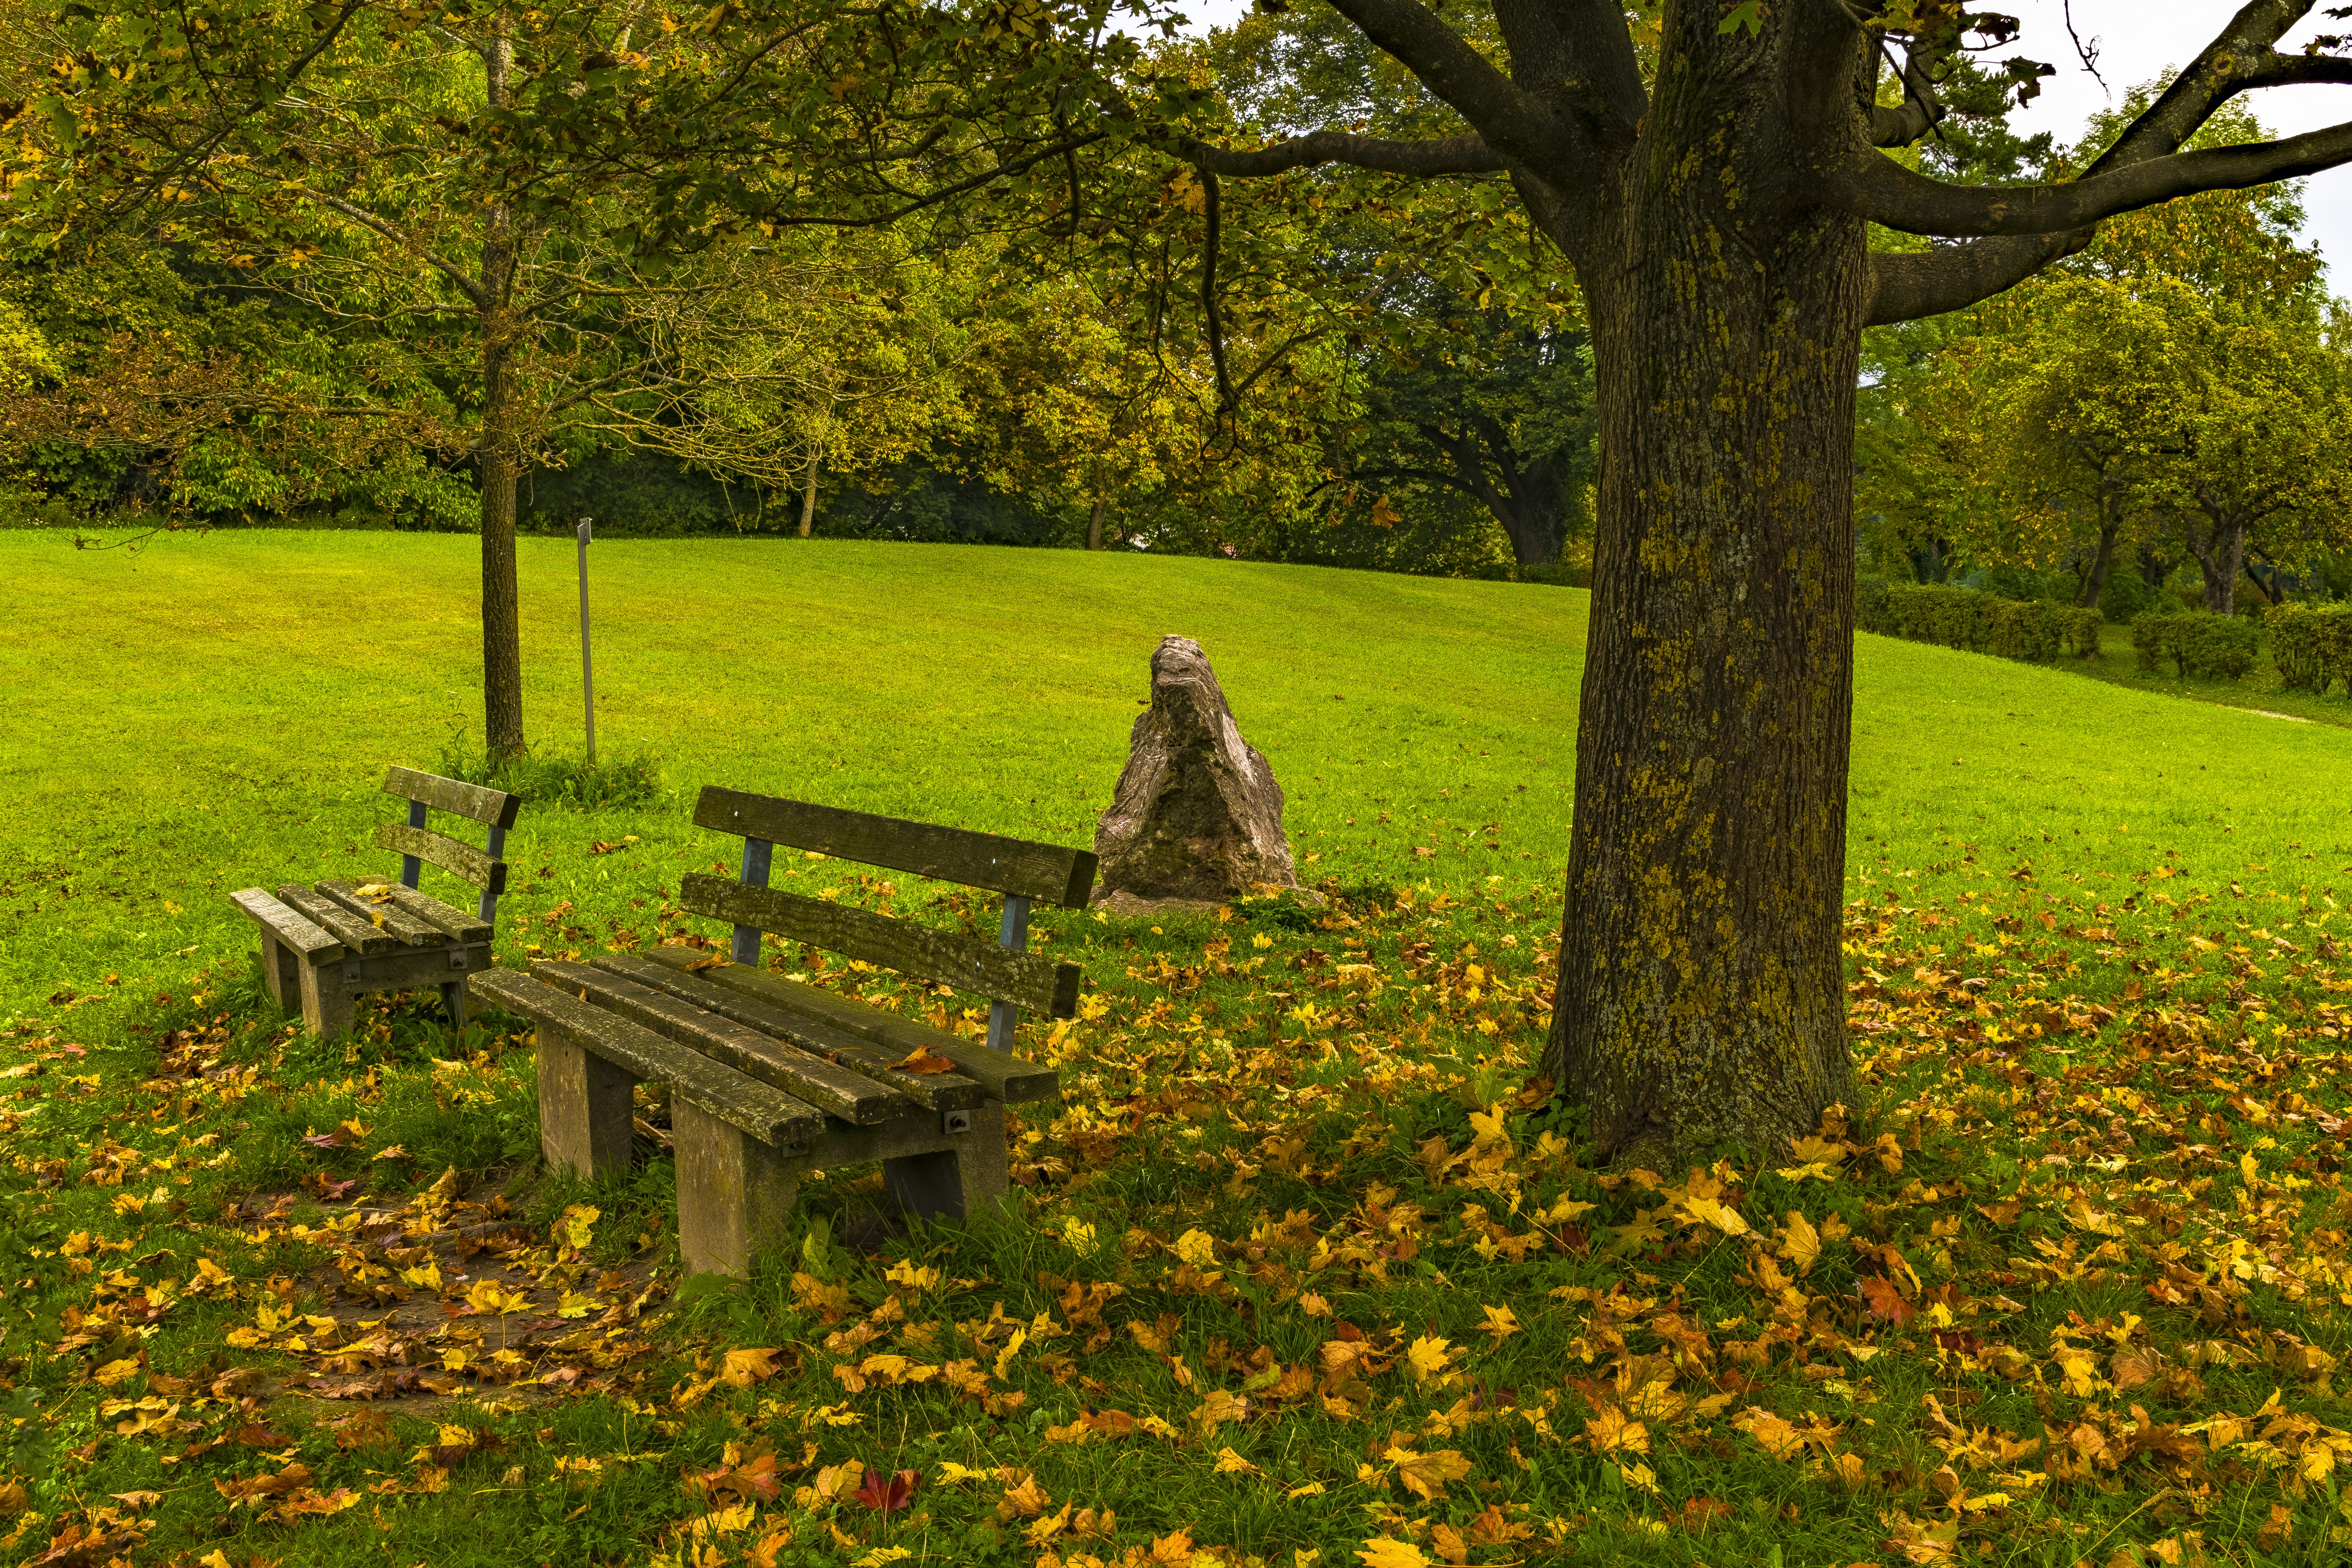
nature, leaf, tree, grass, lawn, autumn, garden, park, grove, plant, deciduous, landscape, woodland, field, meadow, sunlight, shrub, spring, pasture, maidenhair tree, botanical garden, yard, grassland, landscaping